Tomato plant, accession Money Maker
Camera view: horizontal (90 deg, fisheye); turntable rotation: 0 degrees
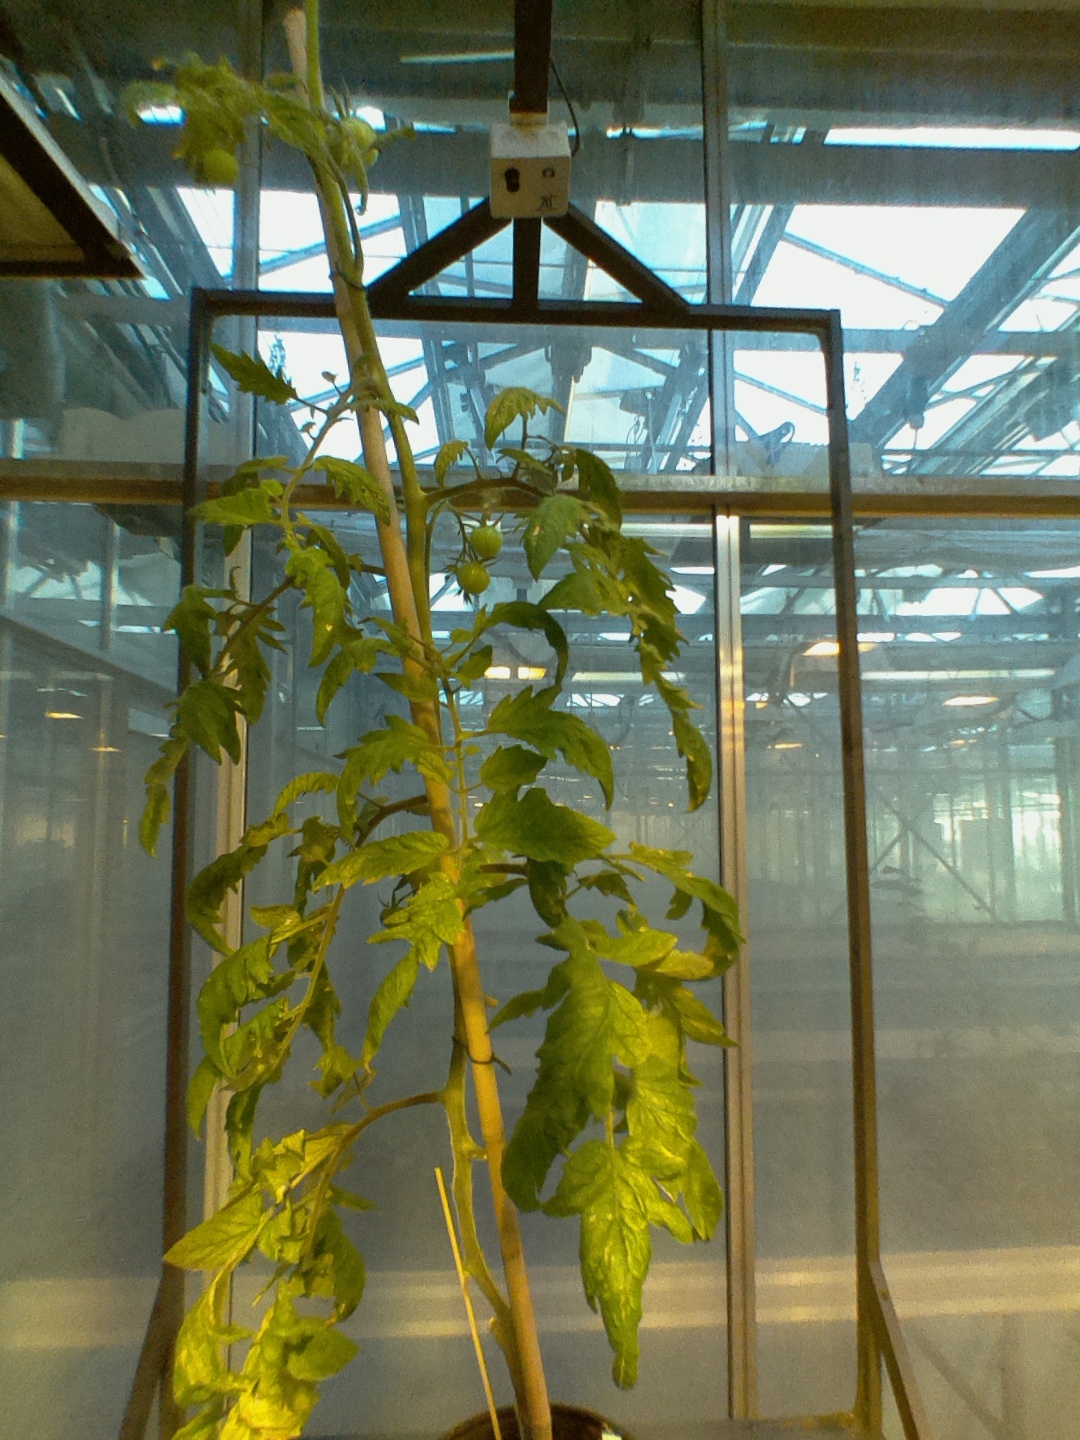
BBCH growth stage 79: 90% -100% of final fruit size